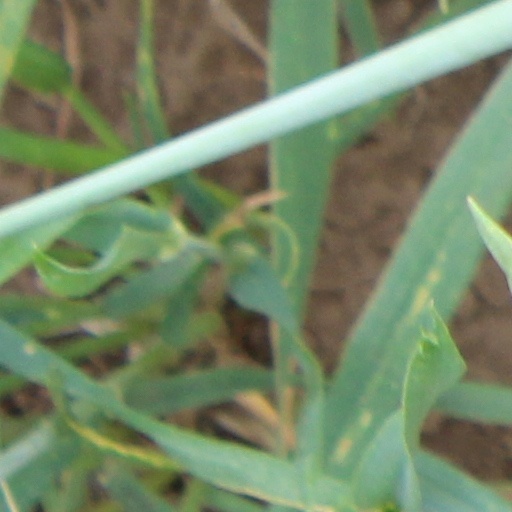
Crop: wheat